Finland at the 1960 Summer Paralympics

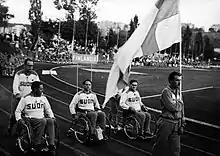
Finland at Rome 1960

Finland competed at the inaugural Summer Paralympic Games in 1960 in Rome. Like Rhodesia and Ireland, it sent only one competitor: swimmer Tauno Valkama. He entered a single event, the 50m crawl (class 4), and won gold - giving his country a perfect success rate for its first Paralympics.